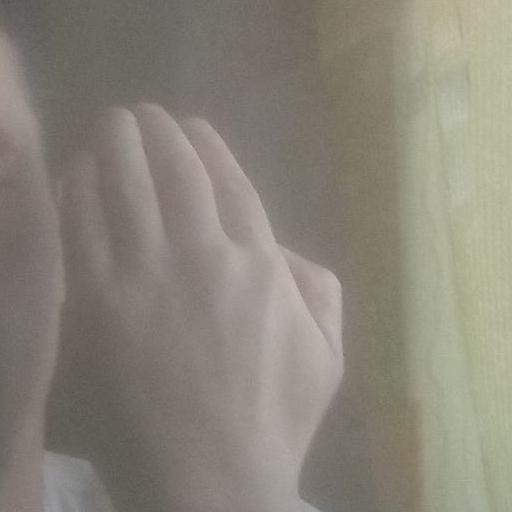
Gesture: stop_inverted